Mataura

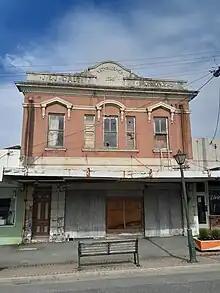
J & J Galt ironmongers building (Established 1892).

Prior to 1882 local government had been undertaken first by the Tutarau Wardens and then by the Tutarau Road Board. On 29 March 1892 a newly established Town Board took over local government administration of the town's affairs and representation of the town's 70 ratepayers.